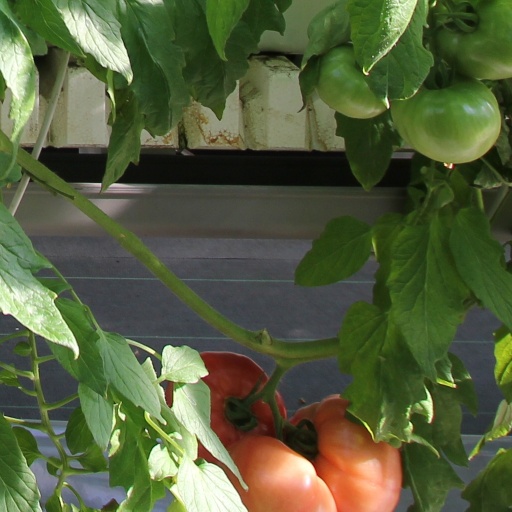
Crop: tomato